American women in World War I

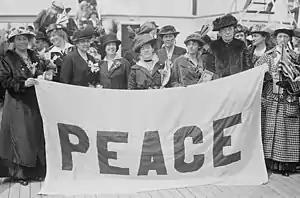
Delegates to the April 1915 Women's International Congress for Peace and Freedom aboard the "MS Noordam" with a "PEACE" banner

While women were lauded for their patriotism and support in the Great War, many were also involved in protesting the war and encouraging an internationally agreed upon framework for a return to peace. Alice Paul, the famed advocate for women's suffrage, led the National Women's Party in multiple protests at the White House. One argument commonly made was that the United States should not have been intervening abroad, when they were still not providing equal rights and assurances to its own citizens, including still not allowing women to vote. The Woman's Peace Party, led by President Jane Addams, was another strong voice that came out in opposition to the war. By 1915, the organization had over 40,000 members. Jane Addams met with President Woodrow Wilson six times to discuss the war.